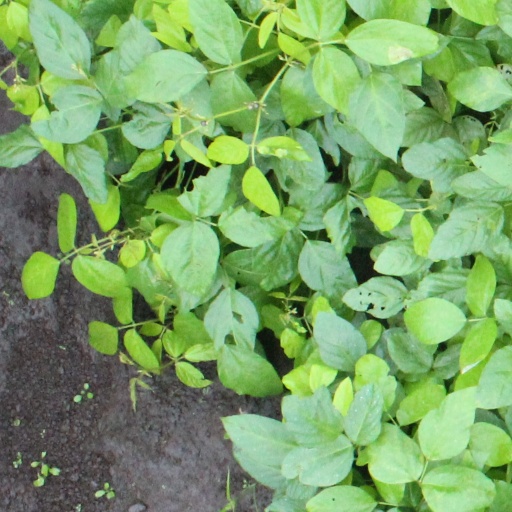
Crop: soybean